Nuclear power in Ukraine

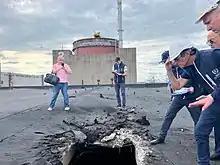
Rafael Grossi and IAEA mission team members at the Zaporizhzhia Nuclear Power Plant on 1 September 2022

On 24 February 2022, the Ukrainian electricity grid disconnected from the post-Soviet IPS/UPS grid, ahead of synchronizing with the Synchronous grid of Continental Europe which was achieved on March 16.